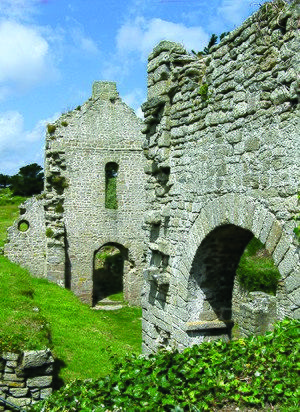
La Chapelle Sainte-Anne à l'Île de Batz, Finistère, Bretagne, France. Cette chapelle en ruines est en réalité ce qui reste de l'église Saint-Paul, construite au Xe siècle sur l'emplacement d'un monastère détruit à la fin du IXe siècle par les vikings. This building is indexed in the Base Mérimée, a database of architectural heritage maintained by the French Ministry of Culture,
La chapelle Sainte-Anne est une chapelle située sur l'île-de-Batz en France.
Le Jardin Georges Delaselle est un jardin d'acclimatation, initialement appelé le jardin colonial de l'île de Batz.